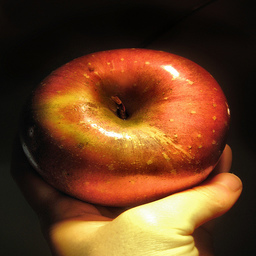
Label: Apple